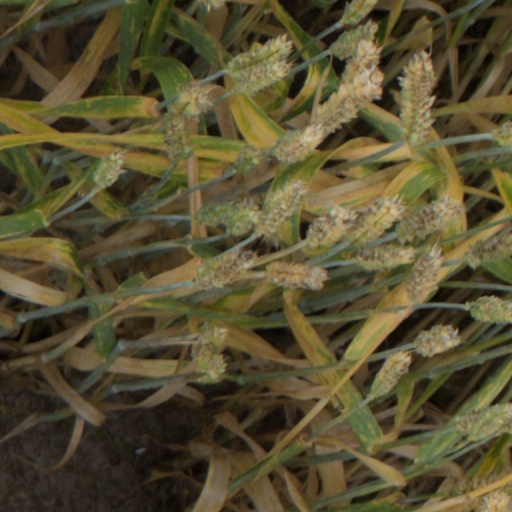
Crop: wheat